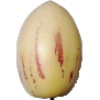
Label: pepino